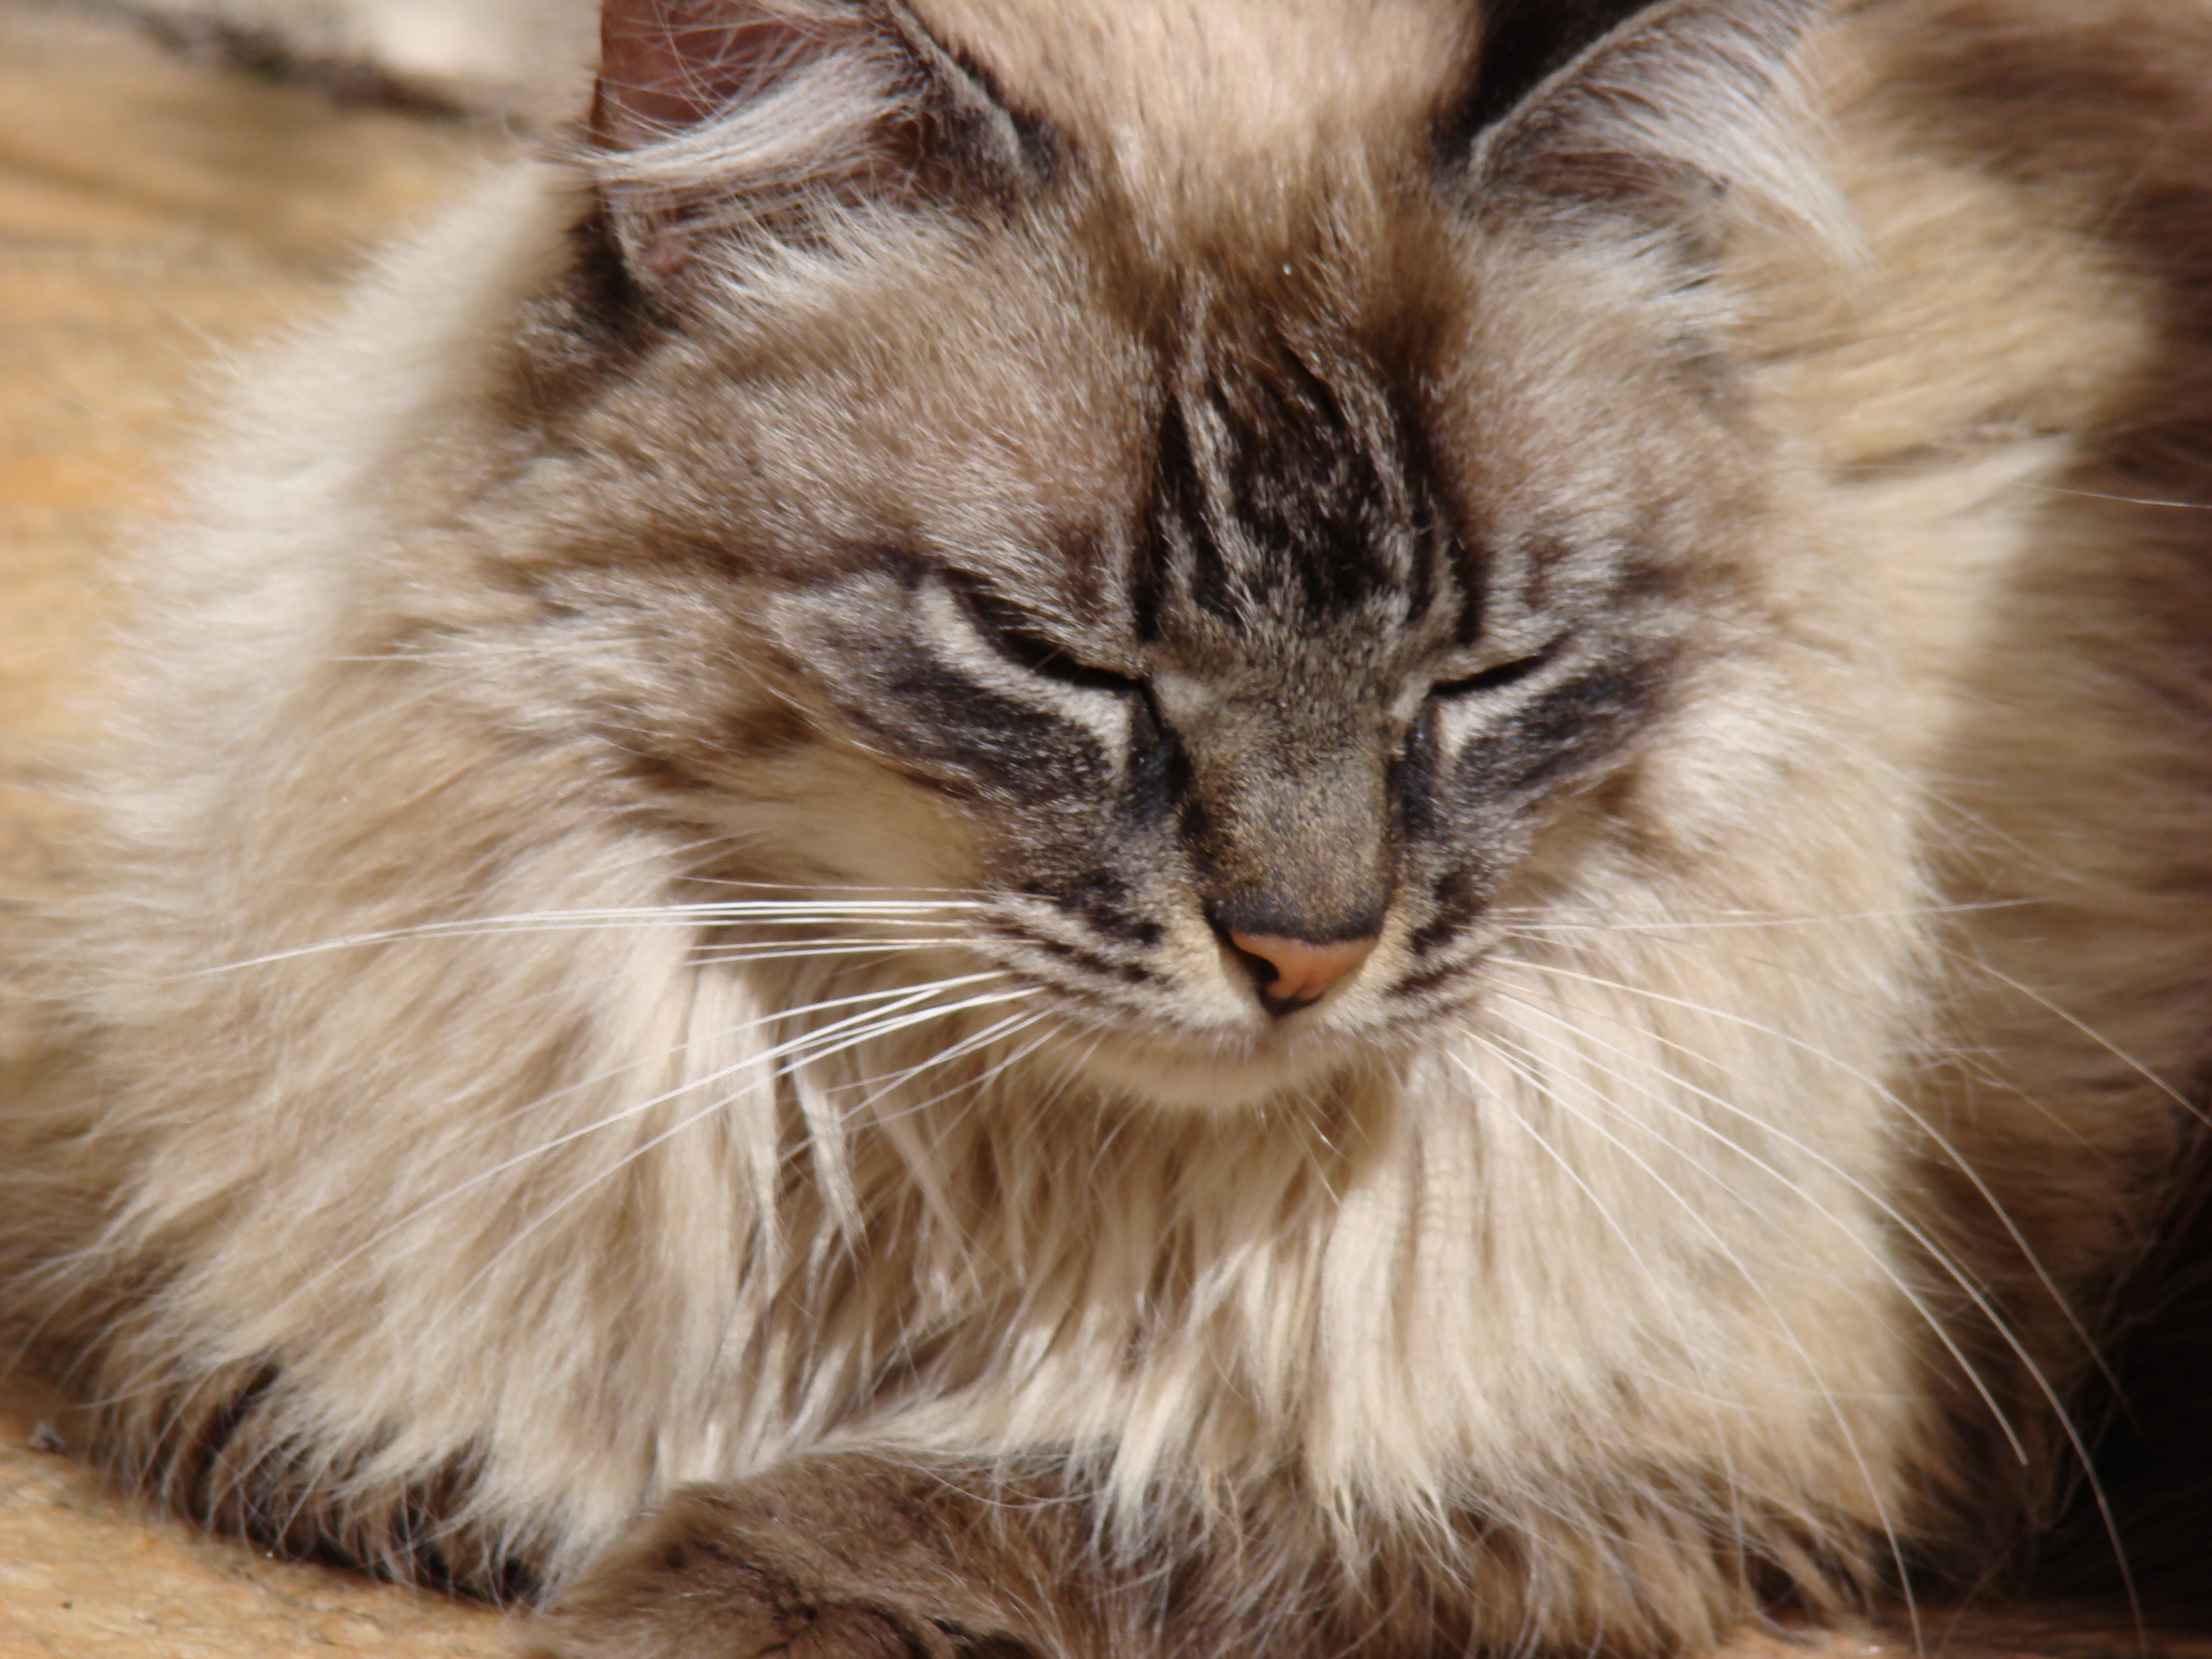
animal, pet, kitten, cat, sleeping, feline, mammal, fauna, nose, whiskers, hairy, vertebrate, siberian, maine coon, cat face, cat's eyes, cuteness, norwegian forest cat, small to medium sized cats, cat like mammal, carnivoran, domestic short haired cat, domestic long haired cat, birman